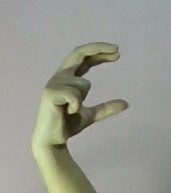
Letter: thal